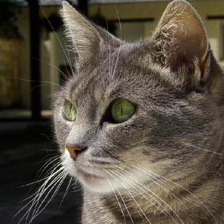
Label: animals